Qarabağ FK

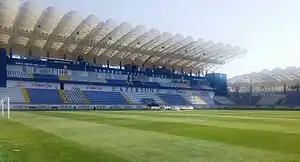
Azersun Arena.

The club have previously used Guzanli Olympic Stadium, which is situated in Quzanlı, the most populous municipality in the Agdam Rayon of Nagorno-Karabakh, Azerbaijan. The Imarat Stadium which was club's original home stadium was destroyed as a result of artillery attacks from Armenian military forces during the First Nagorno-Karabakh War.